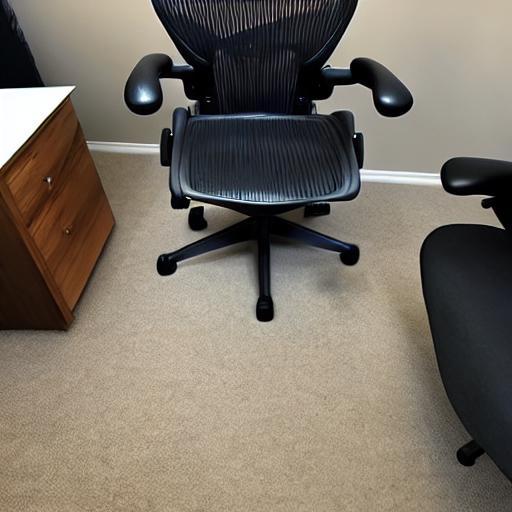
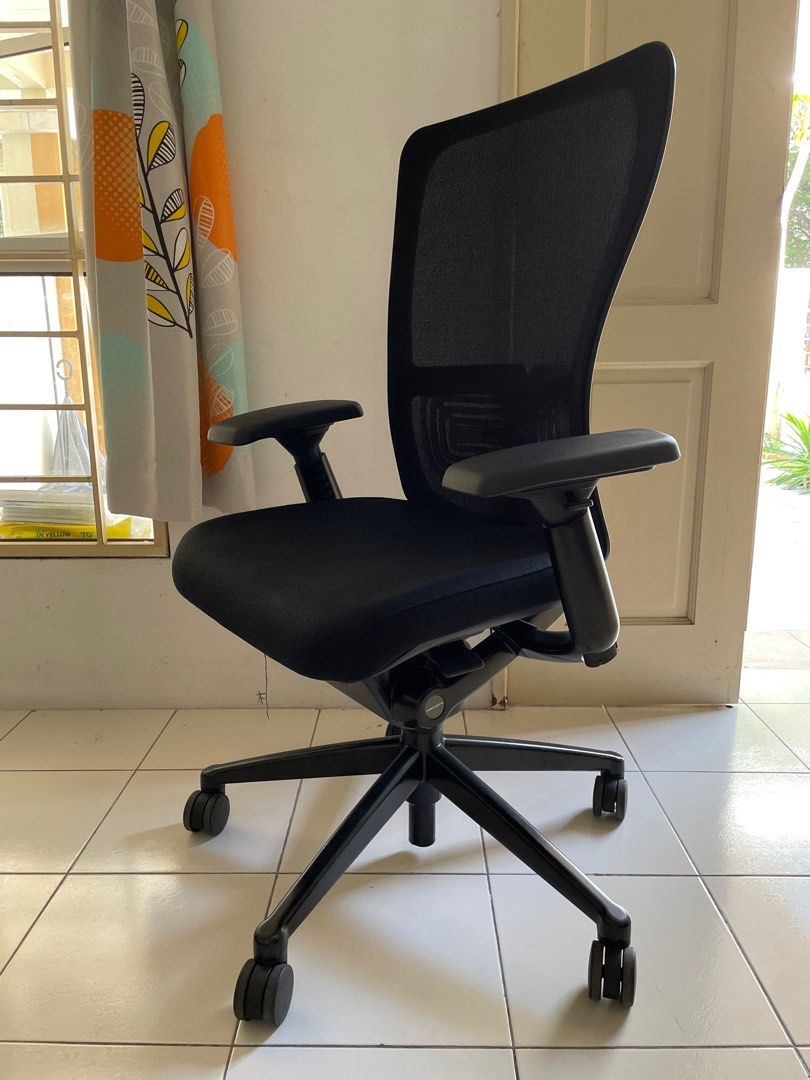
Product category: items_chair
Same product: no